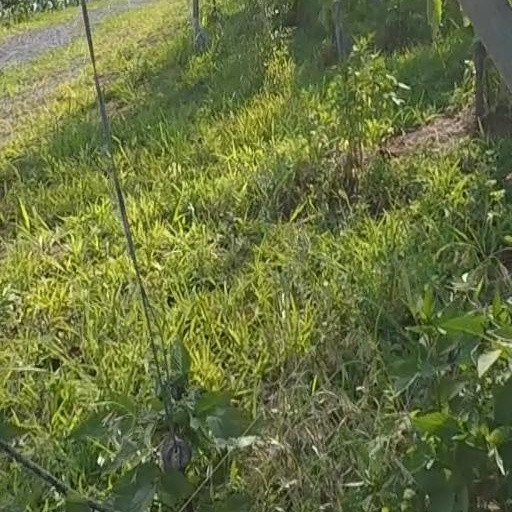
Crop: grape